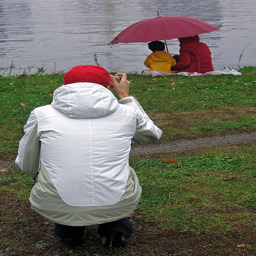
A woman kneeling down on the ground while looking at a lake.
A person kneeling in the grass taking a photo of two people.
A person bends down to take a photo of two people.
A photographer takes a picture of two children sitting by a lake under a red umbrella.
a person taking a photo of two people